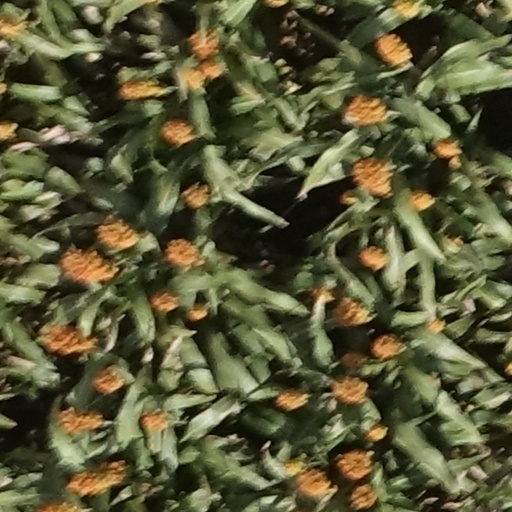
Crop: sorghum